Bosporus

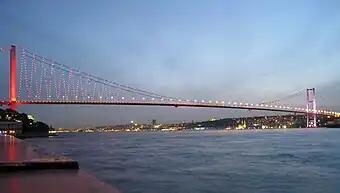
15 July Martyrs Bridge (Bosphorus Bridge), the first to be built across the Bosporus, completed in 1973

Turkey was neutral in the Second World War until February 1945, and the straits were closed to the warships of belligerent nations during this time, although some German auxiliary vessels were permitted to transit. In diplomatic conferences, Soviet representatives had expressed an interest in obtaining naval bases on the straits. This, together with Stalin's demands for the restitution of the Turkish provinces of Kars, Artvin and Ardahan to the Soviet Union (which were lost by Turkey in the Russo-Turkish War of 1877–1878, but were regained with the Treaty of Kars in 1921), was a consideration in Turkey's decision to abandon neutrality in foreign affairs. Turkey declared war against Germany in February 1945, but did not engage in offensive actions.